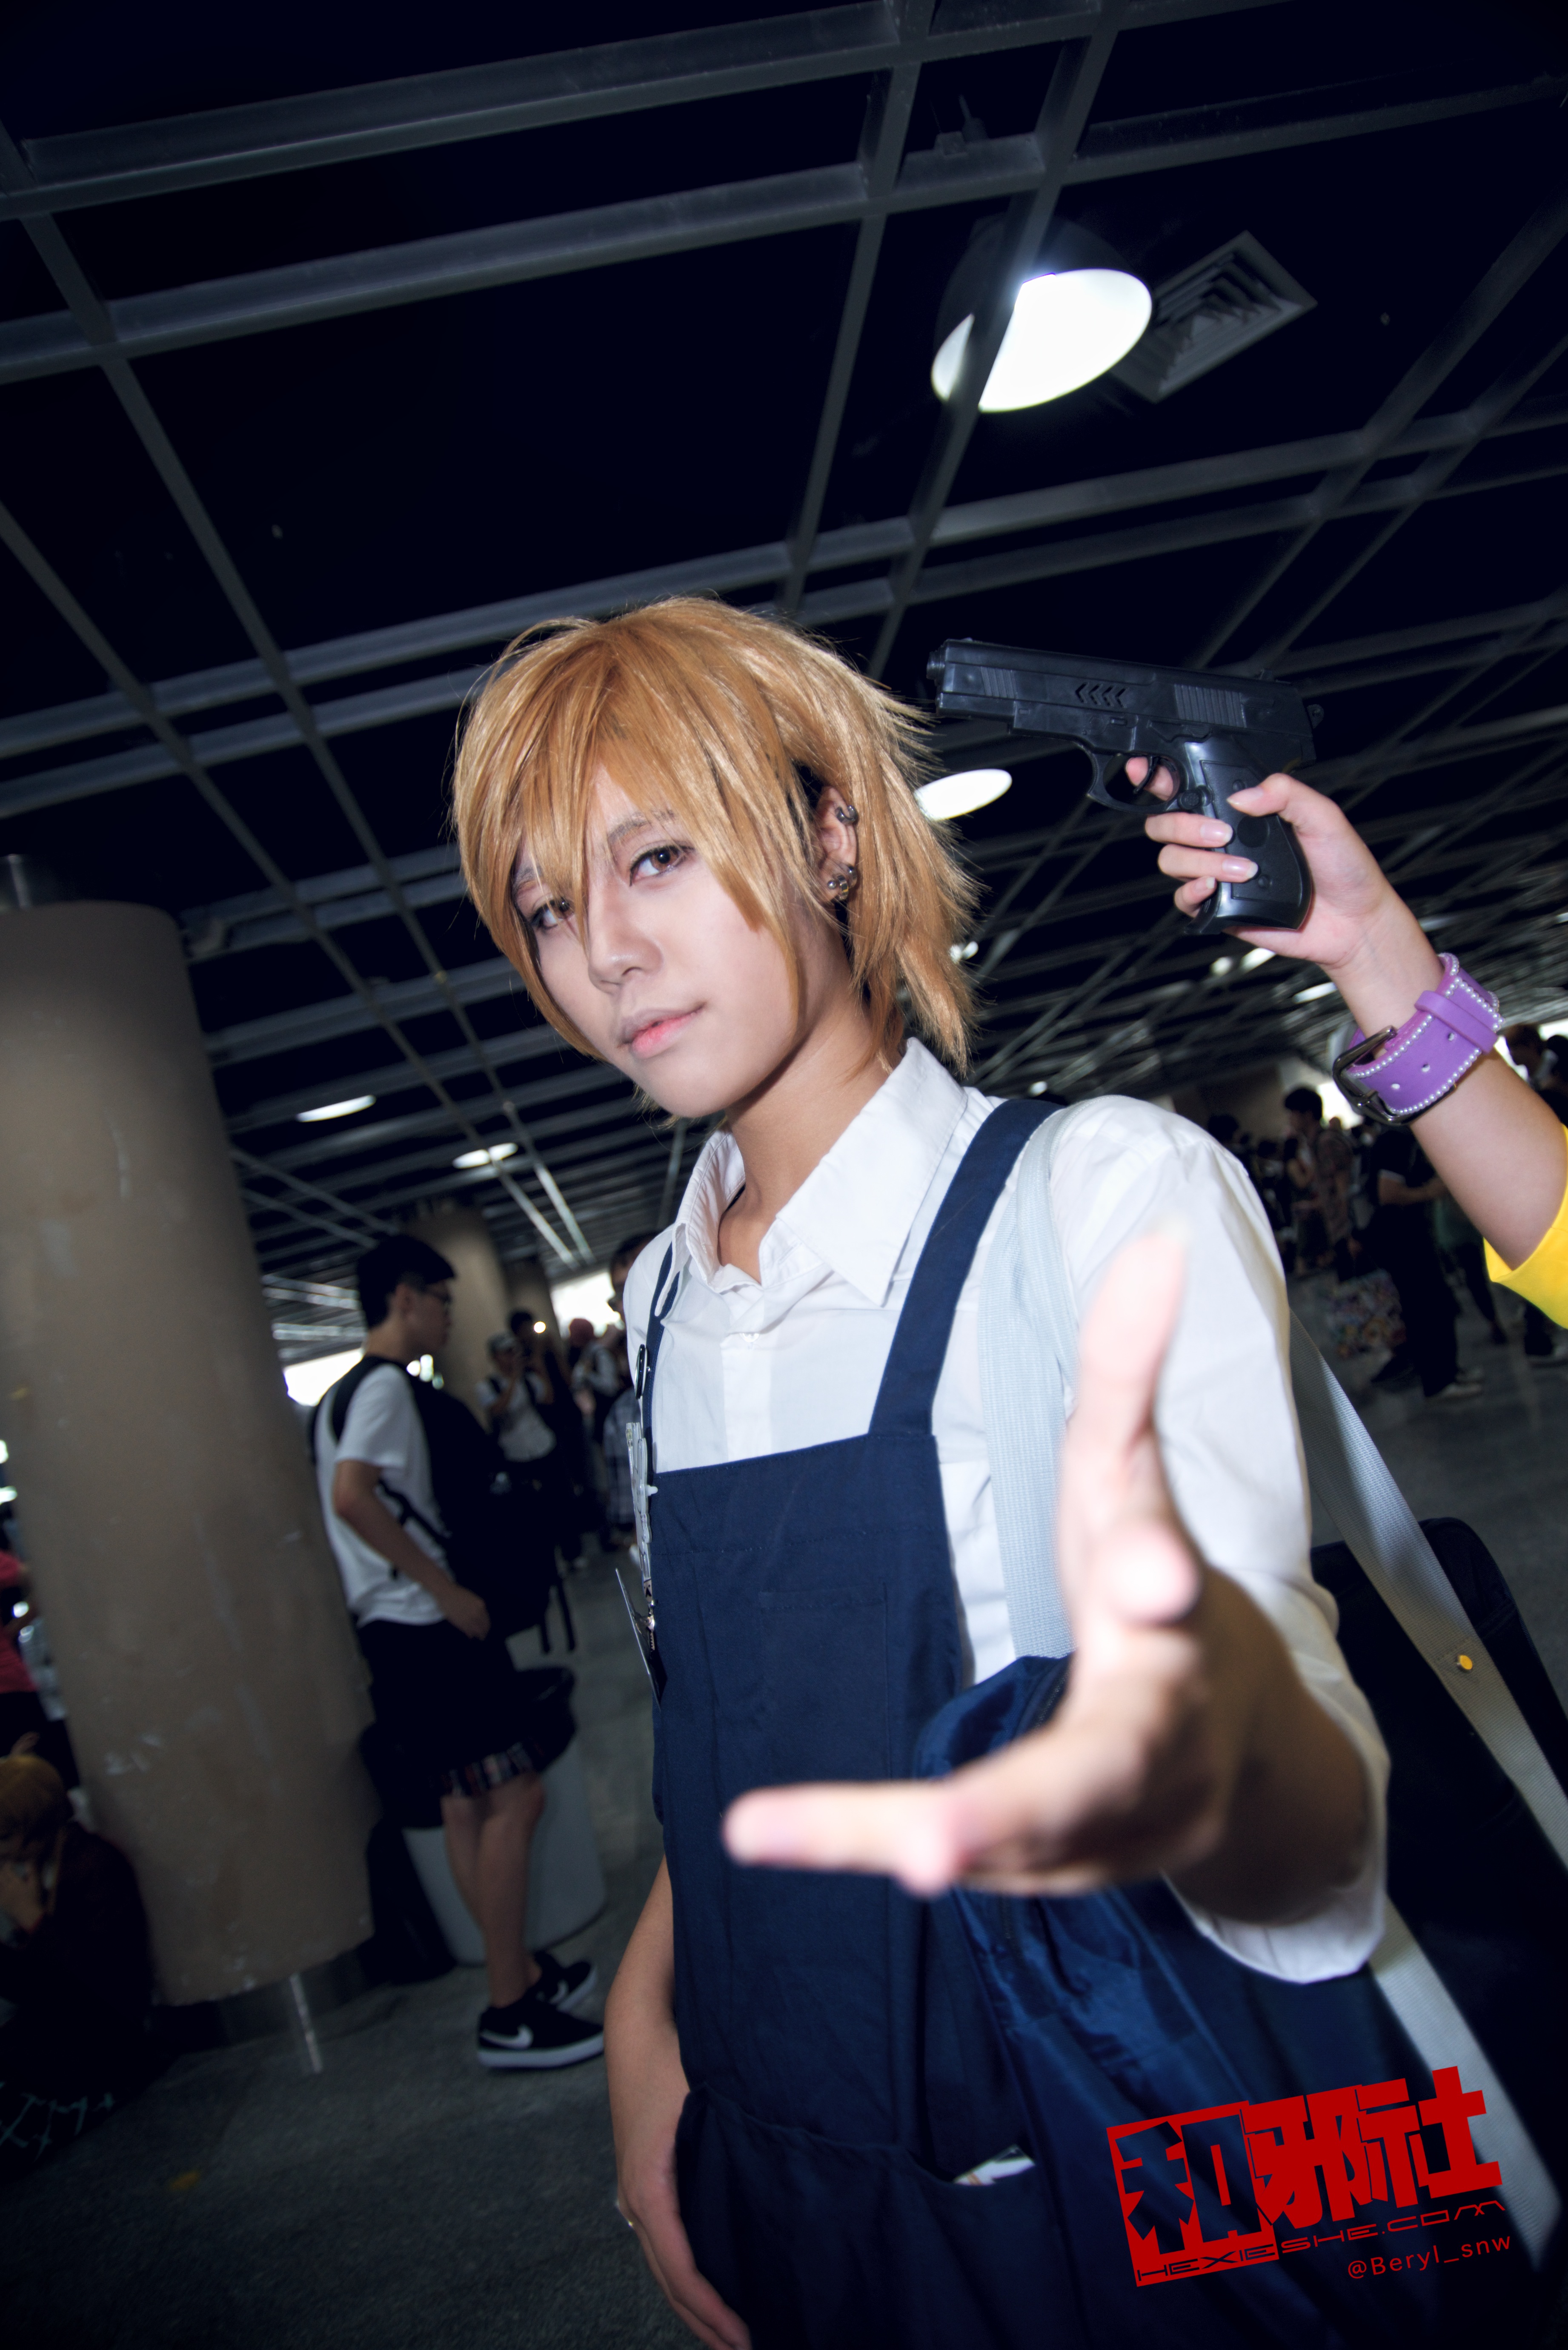
girl, cute, model, vehicle, clothing, cosplay, girls, canton, costume, china, anime, comic, comiccon, guangzhou, acg, cos, convention